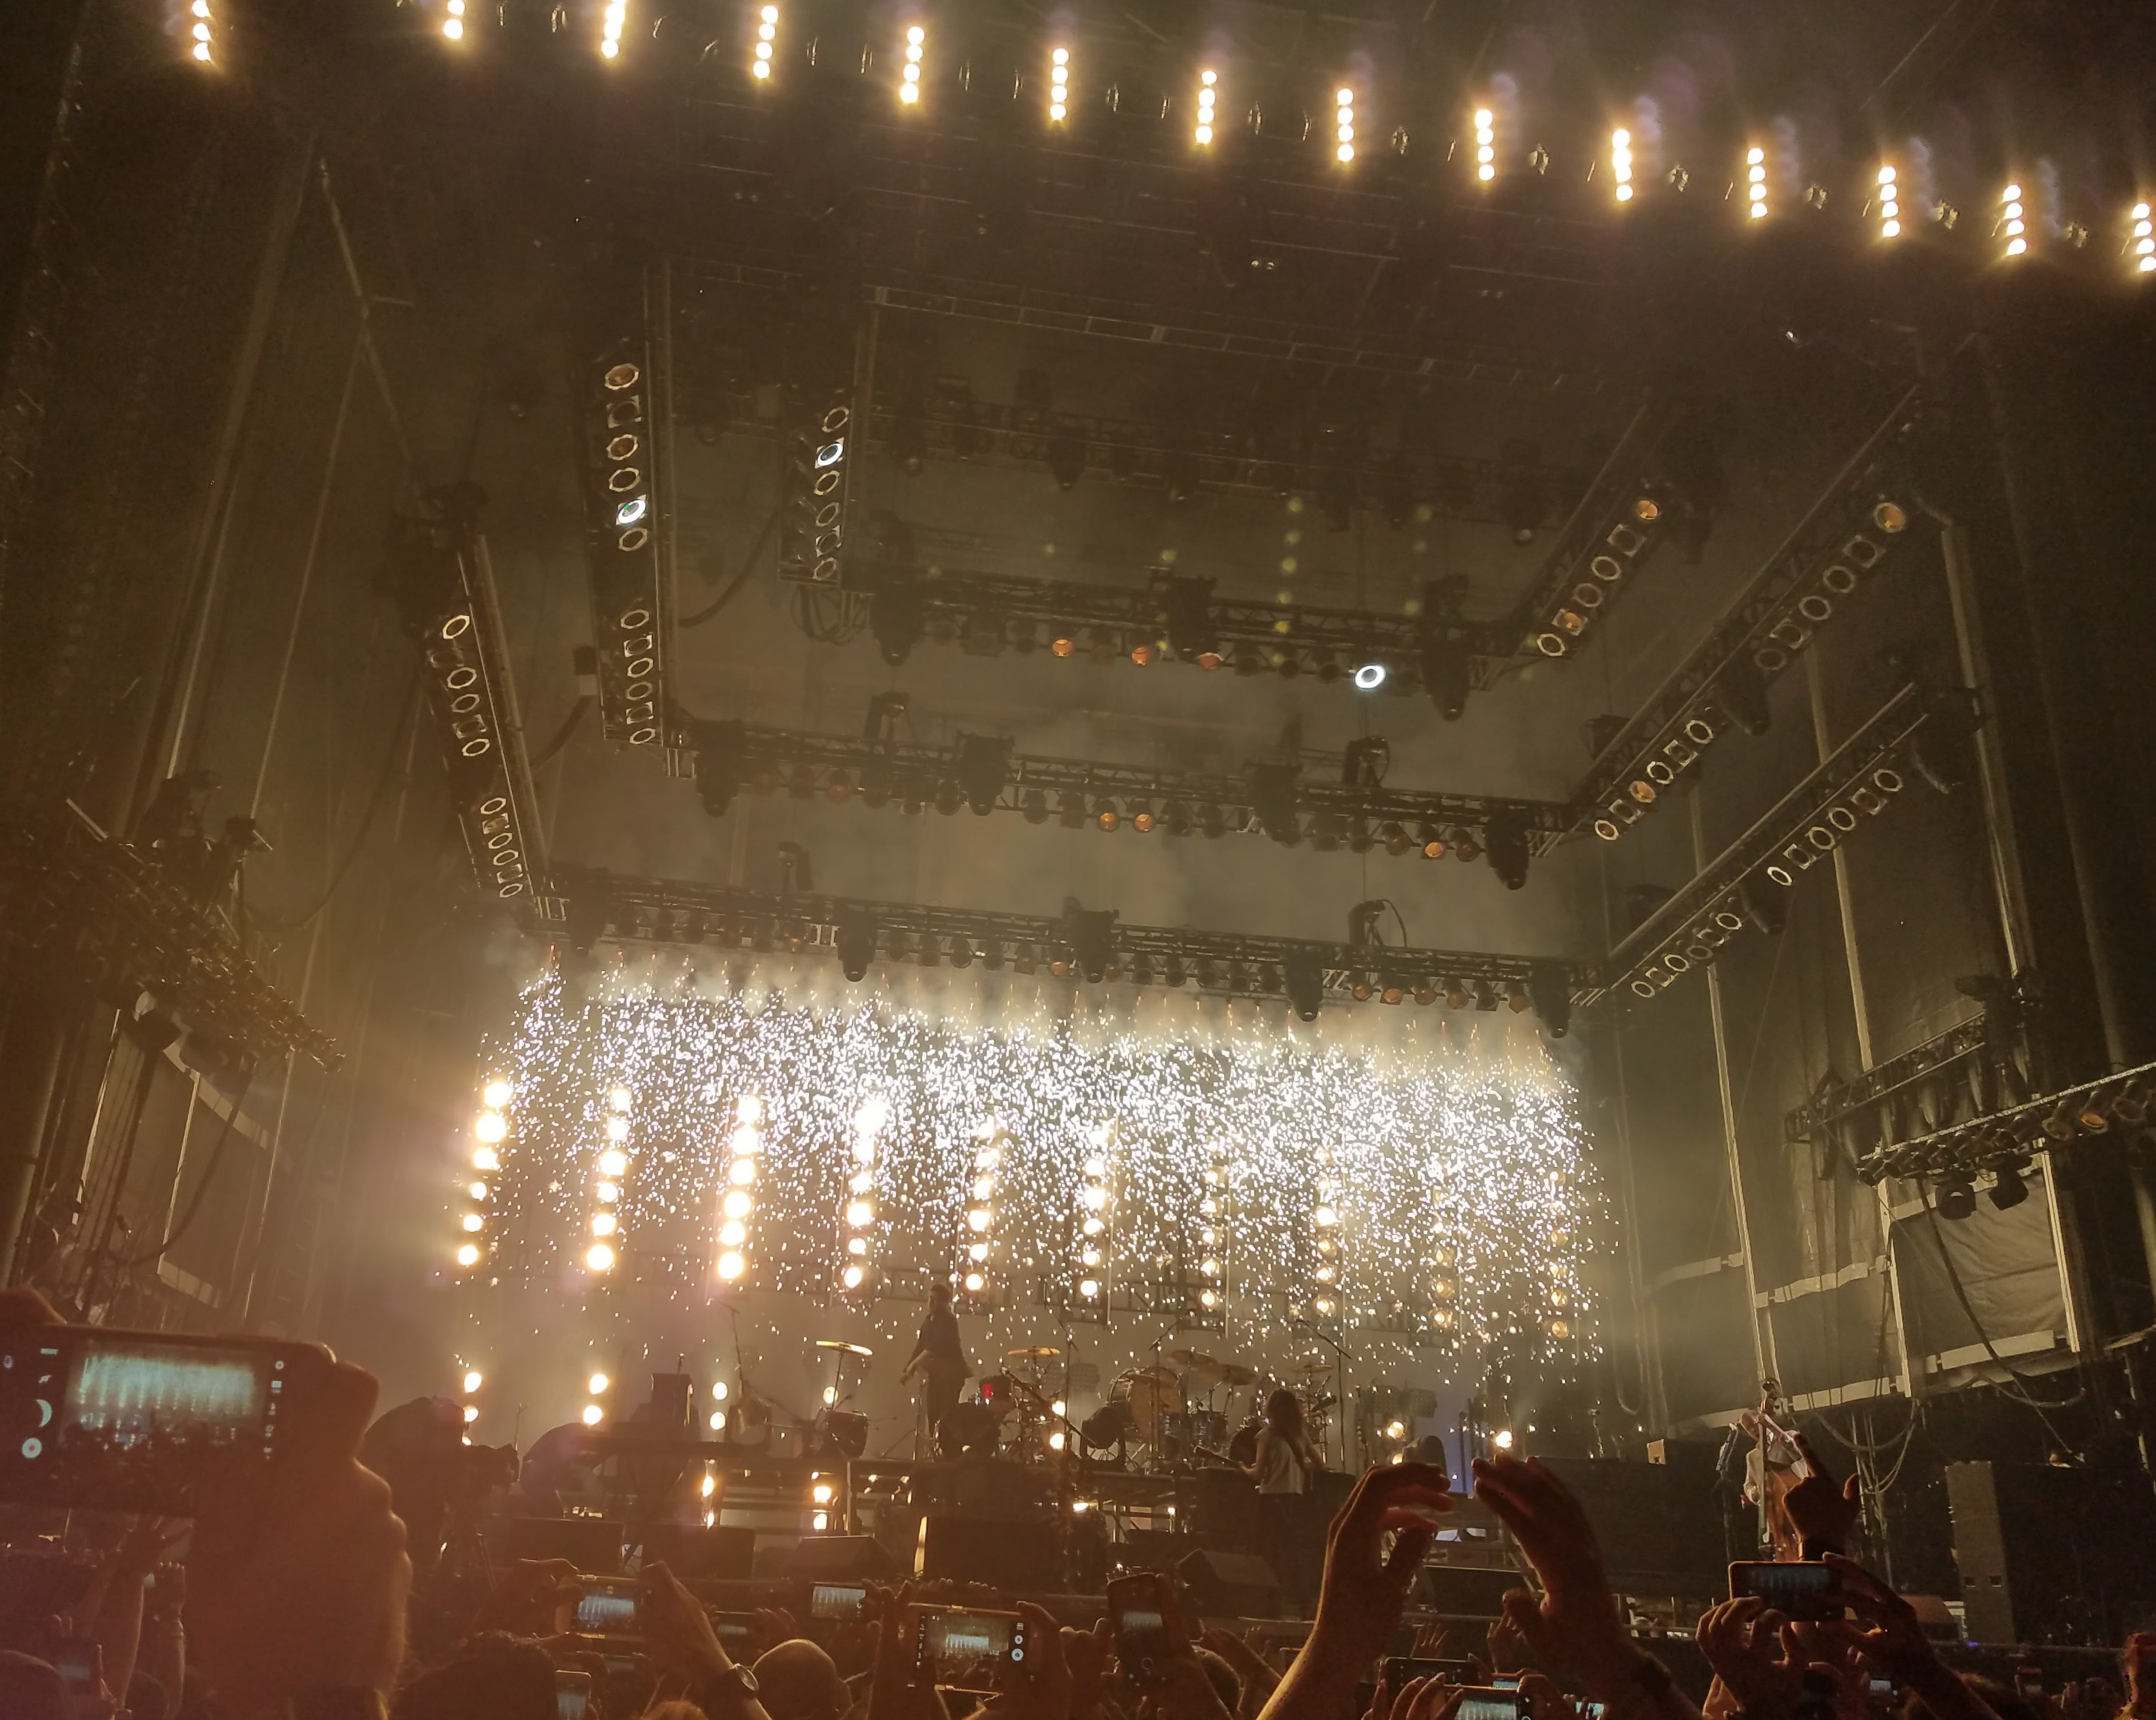
music, people, crowd, celebration, concert, band, audience, illuminated, music festival, festival, lights, stage, performance, party, musicians, sparks, event, entertainment, performing arts, rock concert, musical theatre